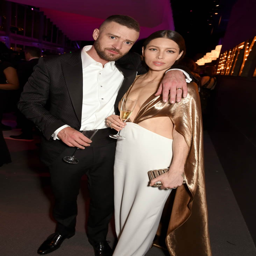
pop artist and actor attend the oscar party hosted by magazine editor